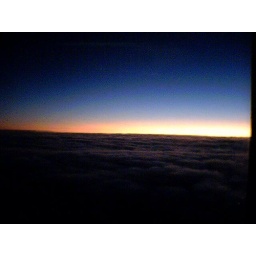
Out the window above the clouds